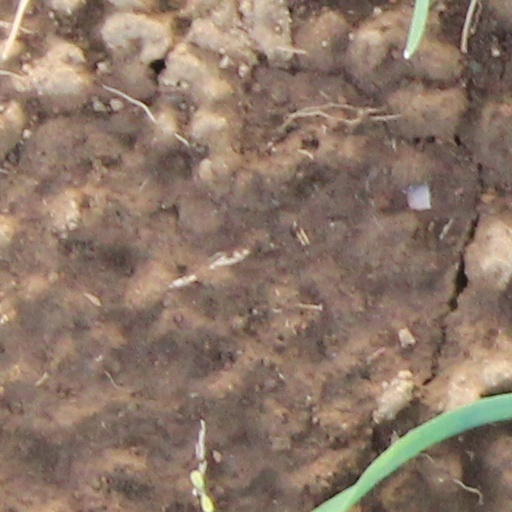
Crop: wheat